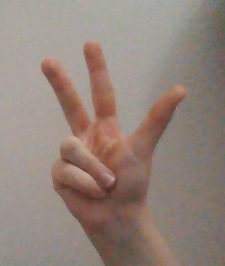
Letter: al